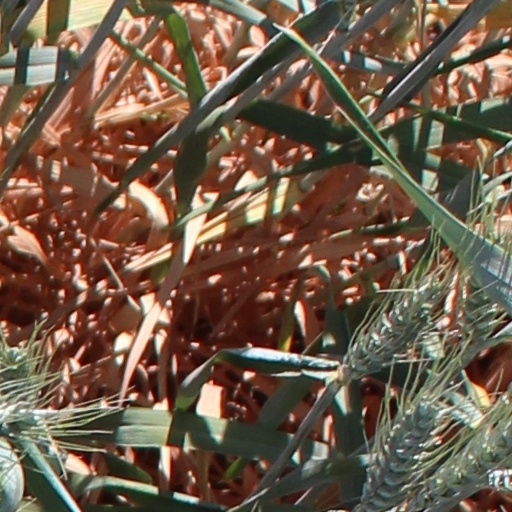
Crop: wheat